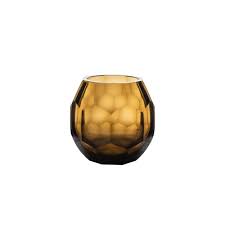
Waste category: glass